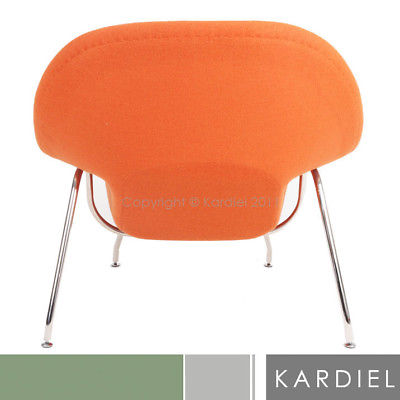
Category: chair